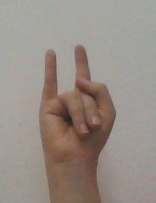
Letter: la